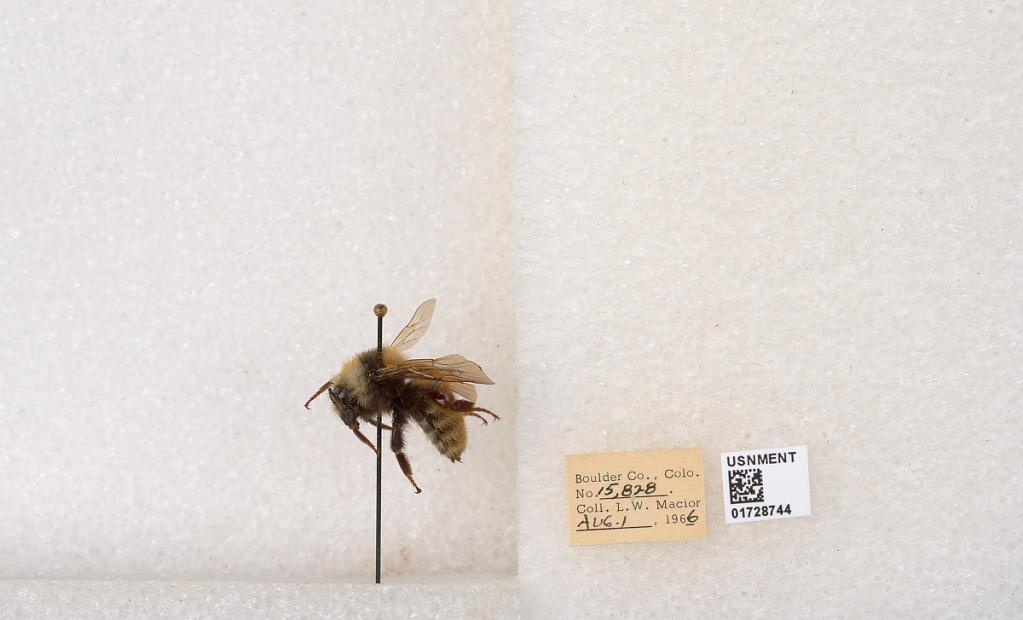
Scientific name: Bombus appositus Cresson
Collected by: L. Macior
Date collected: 1966-8-1
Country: United States
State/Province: Colorado
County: Boulder
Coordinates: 40.0925, -105.358